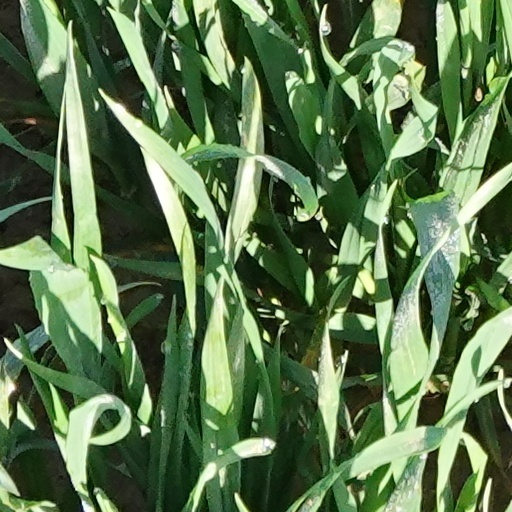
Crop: wheat